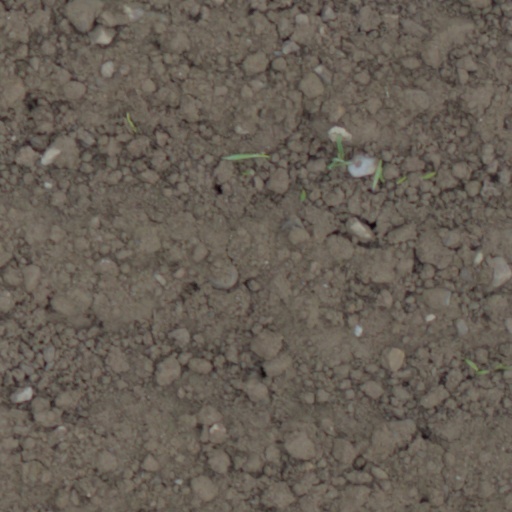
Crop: wheat